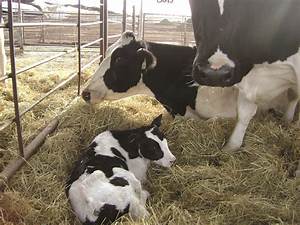
Label: cow